Dowry town

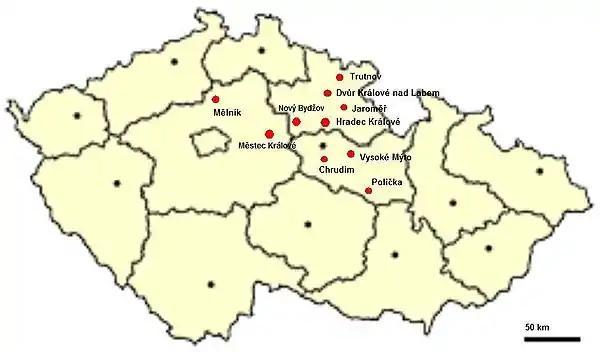
Location of dowry towns in today's Czech Republic

All these towns had been bequeathed by Bohemian kings to their wives since the beginning of the 14th century. Most of them are located in eastern Bohemia.